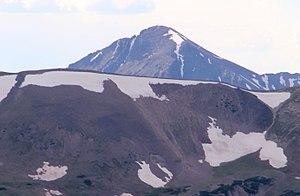
Le mont Richthofen est le point culminant des montagnes Never Summer, dans les Rocheuses. Il culmine à 3 946 mètres et a été nommé en l'honneur du baron Ferdinand von Richthofen, géologue allemand pionnier.